UltraMantis Black

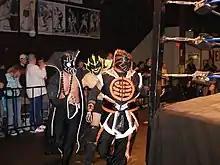
(Left to right) UltraMantis Black, Hydra and Crossbones of the Order of the Neo–Solar Temple

On November 13, 2005, UltraMantis Black debuted his newest protégé, Hydra. With UltraMantis out with an injury, Hallowicked became a "tecnico" after forming the tag team Incoherence with "tecnico" wrestler Delirious. Beginning in 2006, Ultramantis debuted an entirely new mantis mask. Later on in June of that year, during the Young Lions Cup tournament, UltraMantis attacked Hallowicked and then announced the death of the Dark Breed and the birth of The Order of the Neo–Solar Temple. In October of that same year, Crossbones joined UltraMantis and Hydra as the third member of the stable. The feud between the Neo–Solar Temple and Incoherence would end during the season five finale weekend, where Incoherence first defeated UltraMantis and Hydra in a tag team match on November 17 and then UltraMantis, Hydra, Crossbones and Blind Rage in an eight-man tag team match, where they teamed up with Cheech and Cloudy, the following day.